E-baby

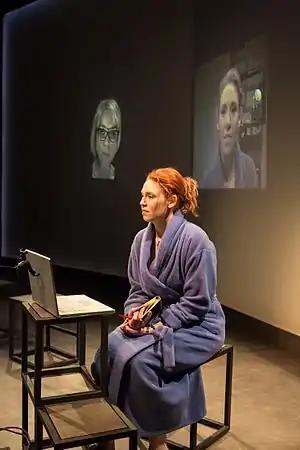
Nellie (foreground) with images of both women projected behind, from the Ensemble Theatre's 2016 production, photo by Clare Hawley

Scenes take place either in person in New York, or through electronic media (Skype, text messages, phone calls) with Catherine in London and Nellie in Massachusetts. In one production, this was achieved by having the two actors on stage, sitting at computers and looking into tripod-mounted video cameras, with the images being projected onto the wall behind the stage (illustrated at left). These enlarged images provide "magnified clarities for the audience to engage and learn from" and was described as an ingenious production approach as it has the effect of "[a]mplifying emotional moments for the audience" by allowing the audience "to see close-ups of their faces and be a fly on the wall for tough conversations". The reviewer for "Stage Whispers" expressed concerns that this use of projections and technology-facilitated communications would be a distraction, but praised its simple execution as seeming "entirely natural" and as adding to the experience by achieving a closeness to the actors that is rare, even in very intimate theatres.